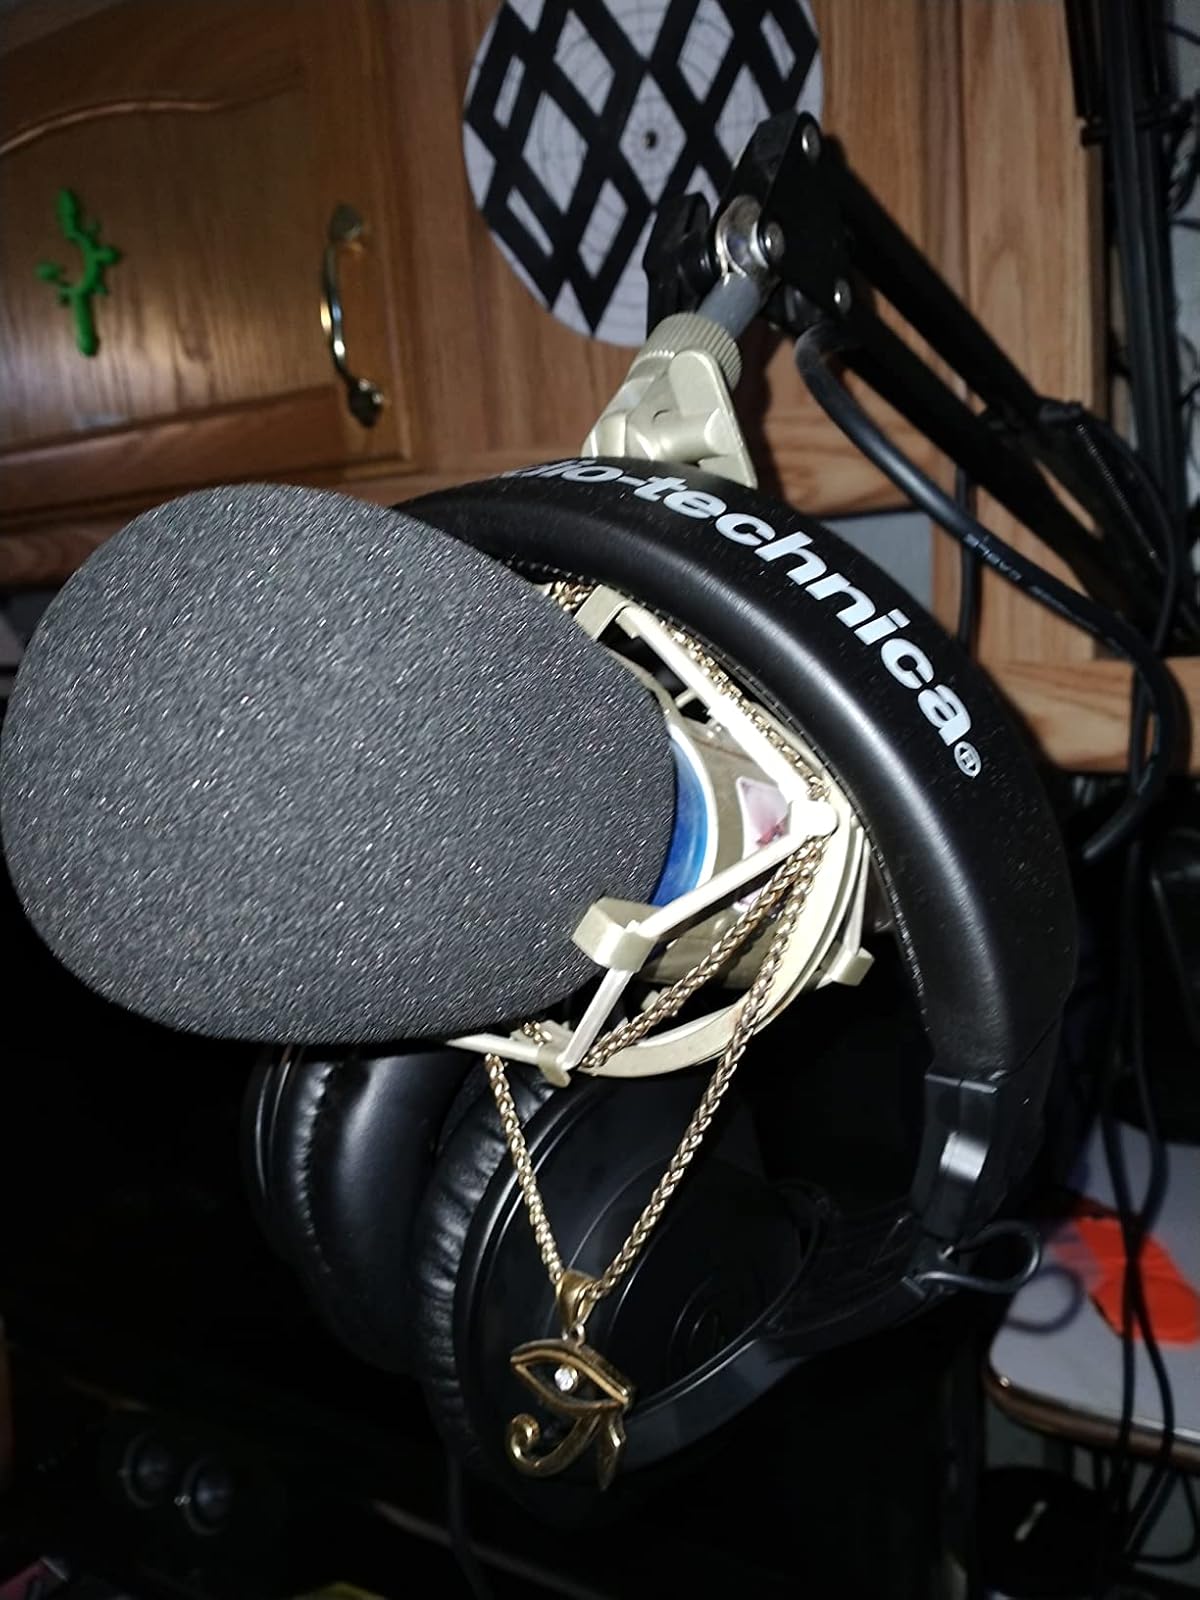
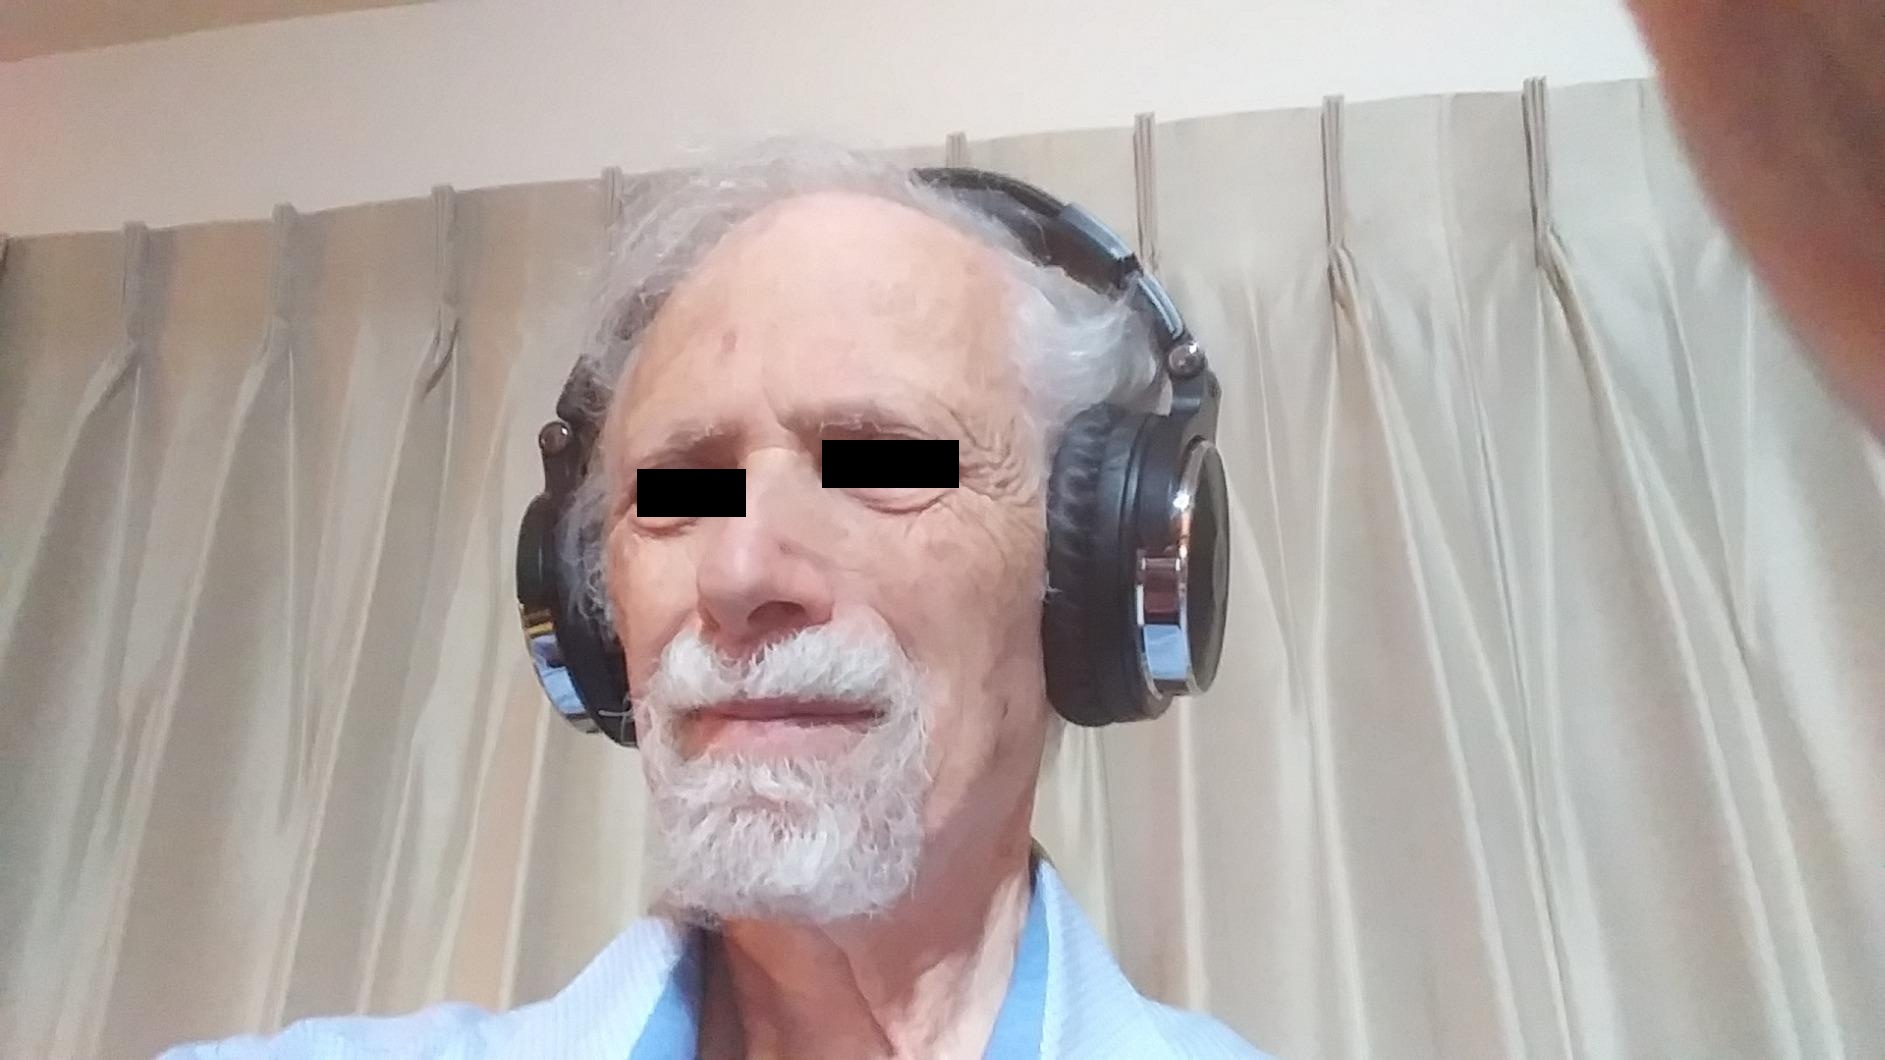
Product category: headphones
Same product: no